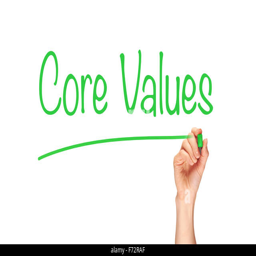
a woman 's hand writing the word , on a clear screen